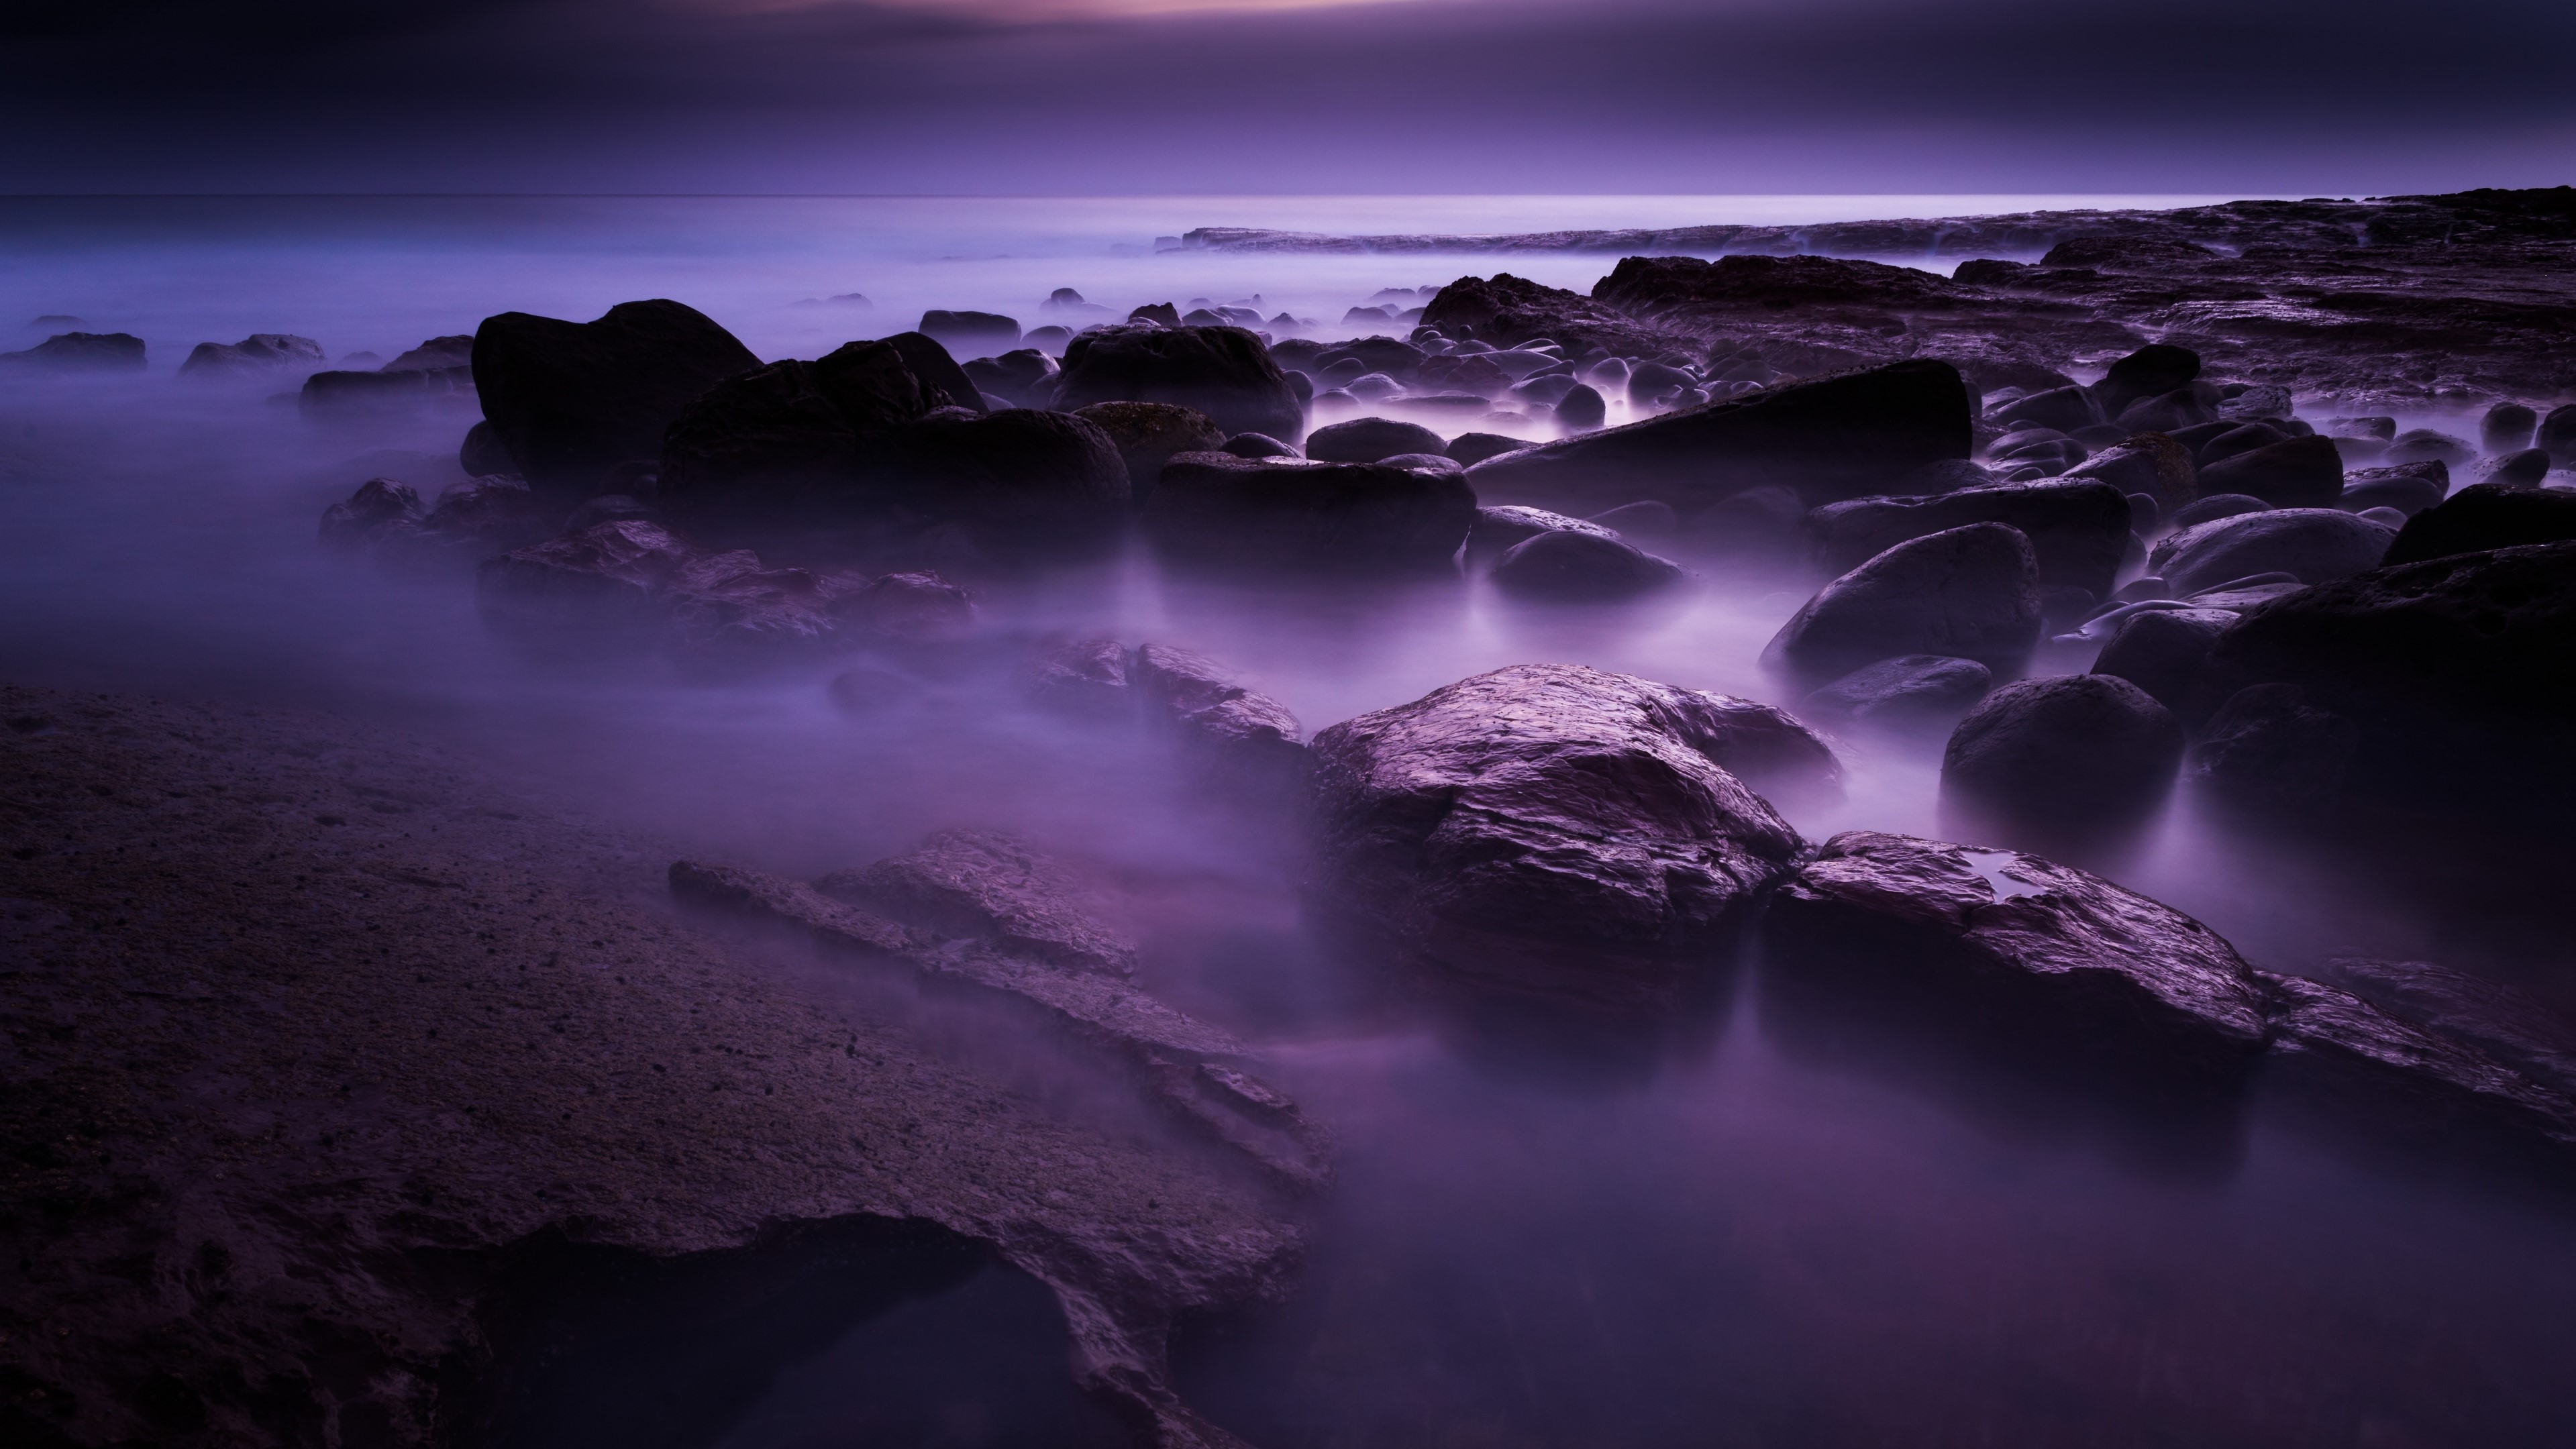
sea, sunset, water, sky, ocean, beach, coast, sunrise, nature, wave, rock, rocks, landscape, seascape, waves, blue, sun, cloud, stone, coastline, dusk, summer, red, horizon, purple, atmosphere, natural landscape, atmospheric phenomenon, liquid, violet, geology, geological phenomenon, mist, calm, fog, dawn, evening, haze